Azerbaijan

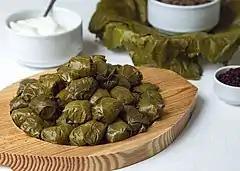
Dolma, a traditional Azerbaijani meal

A relatively high percentage of Azerbaijanis have obtained some form of higher education, most notably in scientific and technical subjects. In the Soviet era, literacy and average education levels rose dramatically from their very low starting point, despite two changes in the standard alphabet, from Perso-Arabic script to Latin in the 1920s and from Roman to Cyrillic in the 1930s. According to Soviet data, 100 percent of males and females (ages nine to forty-nine) were literate in 1970. According to the United Nations Development Program Report 2009, the literacy rate is 99.5 percent.